Uncle David

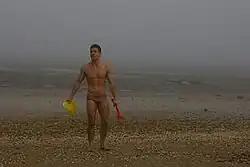
Ashley playing on the beach; the distinctive muted landscape photography helped to create the atmosphere of the film.

Reviews of "Uncle David" were mixed. Writing in "The Guardian", Ben Walters noted that "suspense and dread accumulate as the low-key naturalism and the characters' obvious affection for one another play off against the enormity of what looms ahead." Comparing "Uncle David" to Hoyle's earlier stage work, he felt that the two were "consistent", but that in the film Hoyle abandoned the "fireworks of his performance persona", opting for a "controlled, beguiling style". He believed that Ryder's familiarity with being filmed meant that he carried a "disarmingly ingenuous presence, by turns determined and naive." Walters opined that the film's "menacing" use of British seaside locations was similar to that in "Brighton Rock" and "London to Brighton", while he also drew comparisons to "Badlands", "Bonnie and Clyde" and "The Talented Mr. Ripley", in that in all of them, the viewers' sympathy for the characters eclipses moral judgement of their actions. Walters would follow this with another review published in "Time Out", in which he awarded the film five stars out of five.